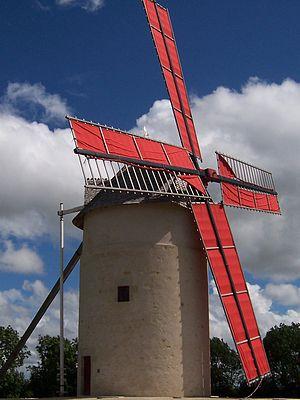
Saint-Pierre-le-Moûtier est une commune française, située dans le département de la Nièvre en région Bourgogne-Franche-Comté.